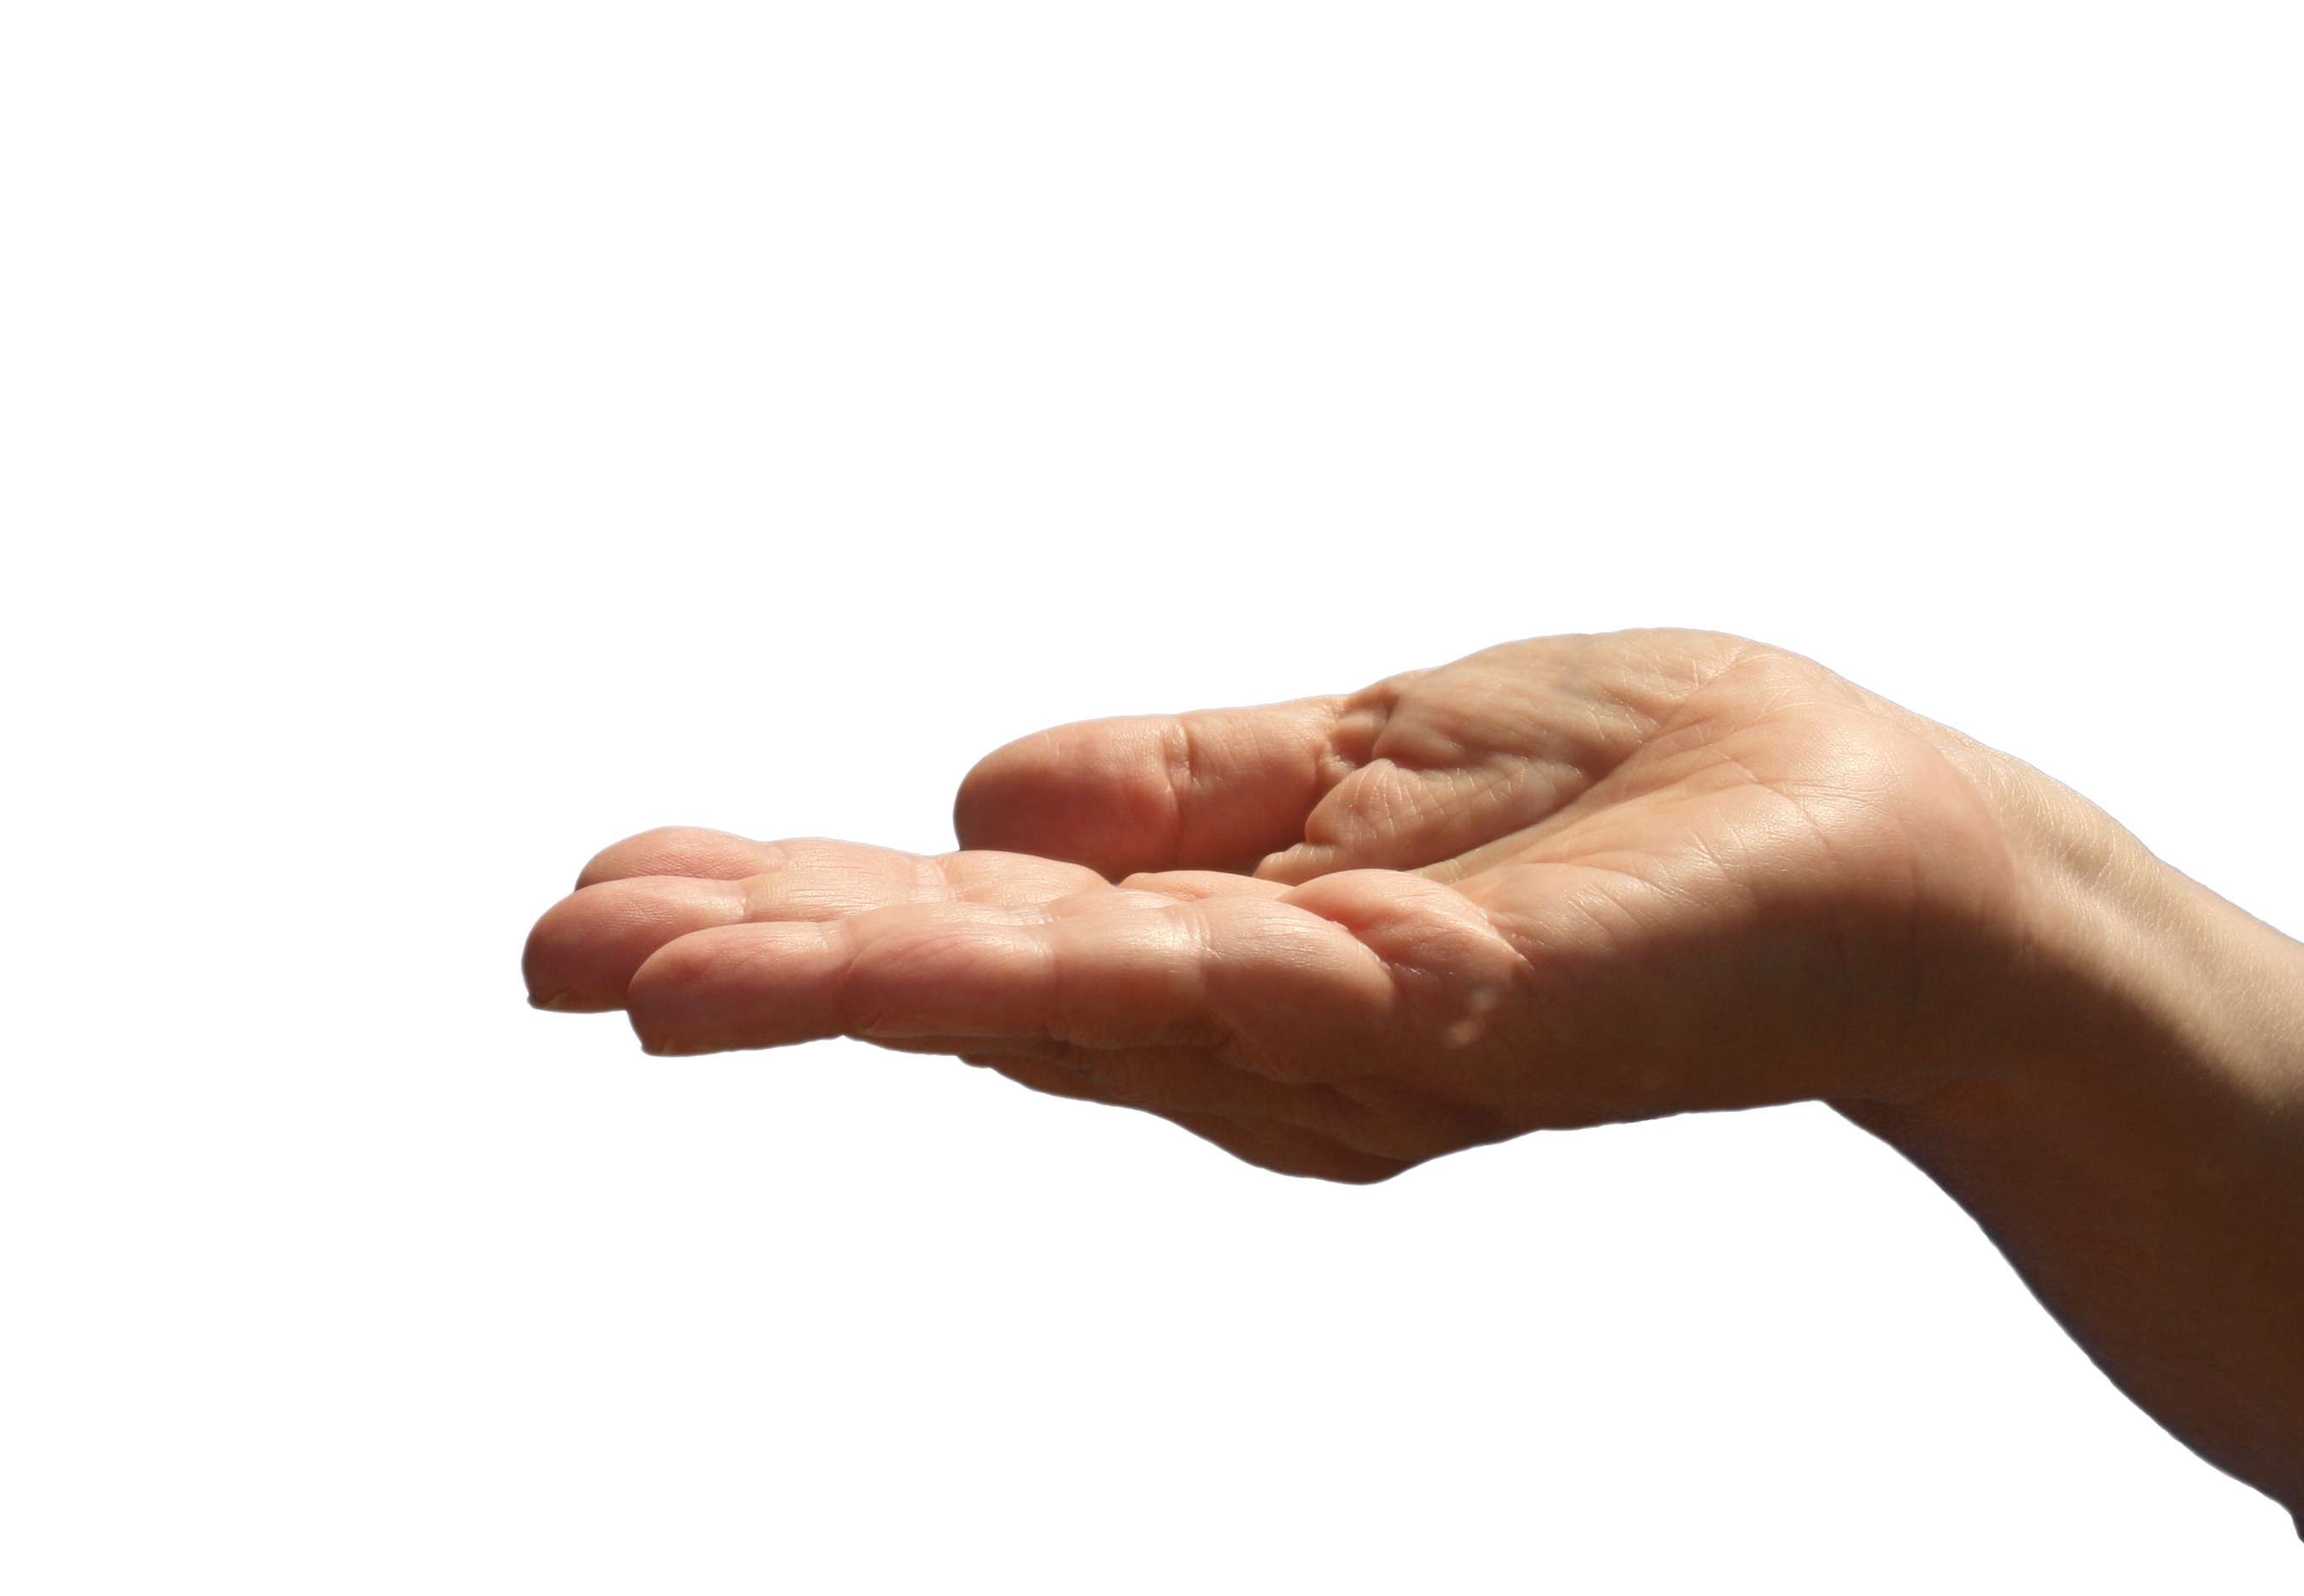
hand, open, finger, palm, arm, muscle, give, thumb, take, sense, human action